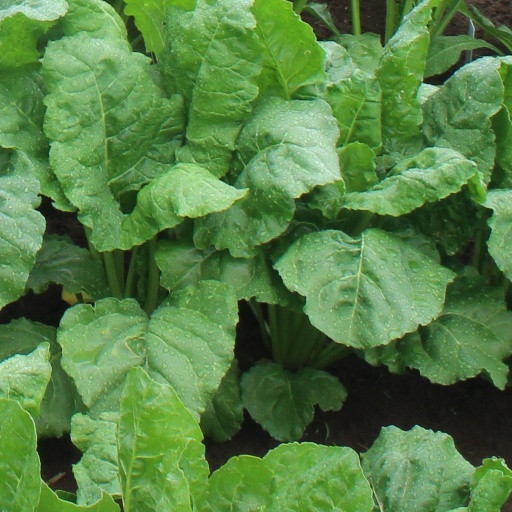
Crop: sugar beet